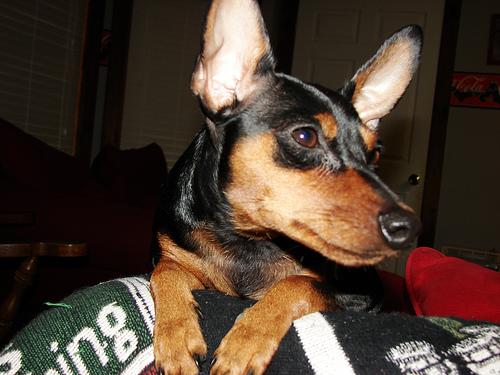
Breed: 561-n000127-miniature_pinscher